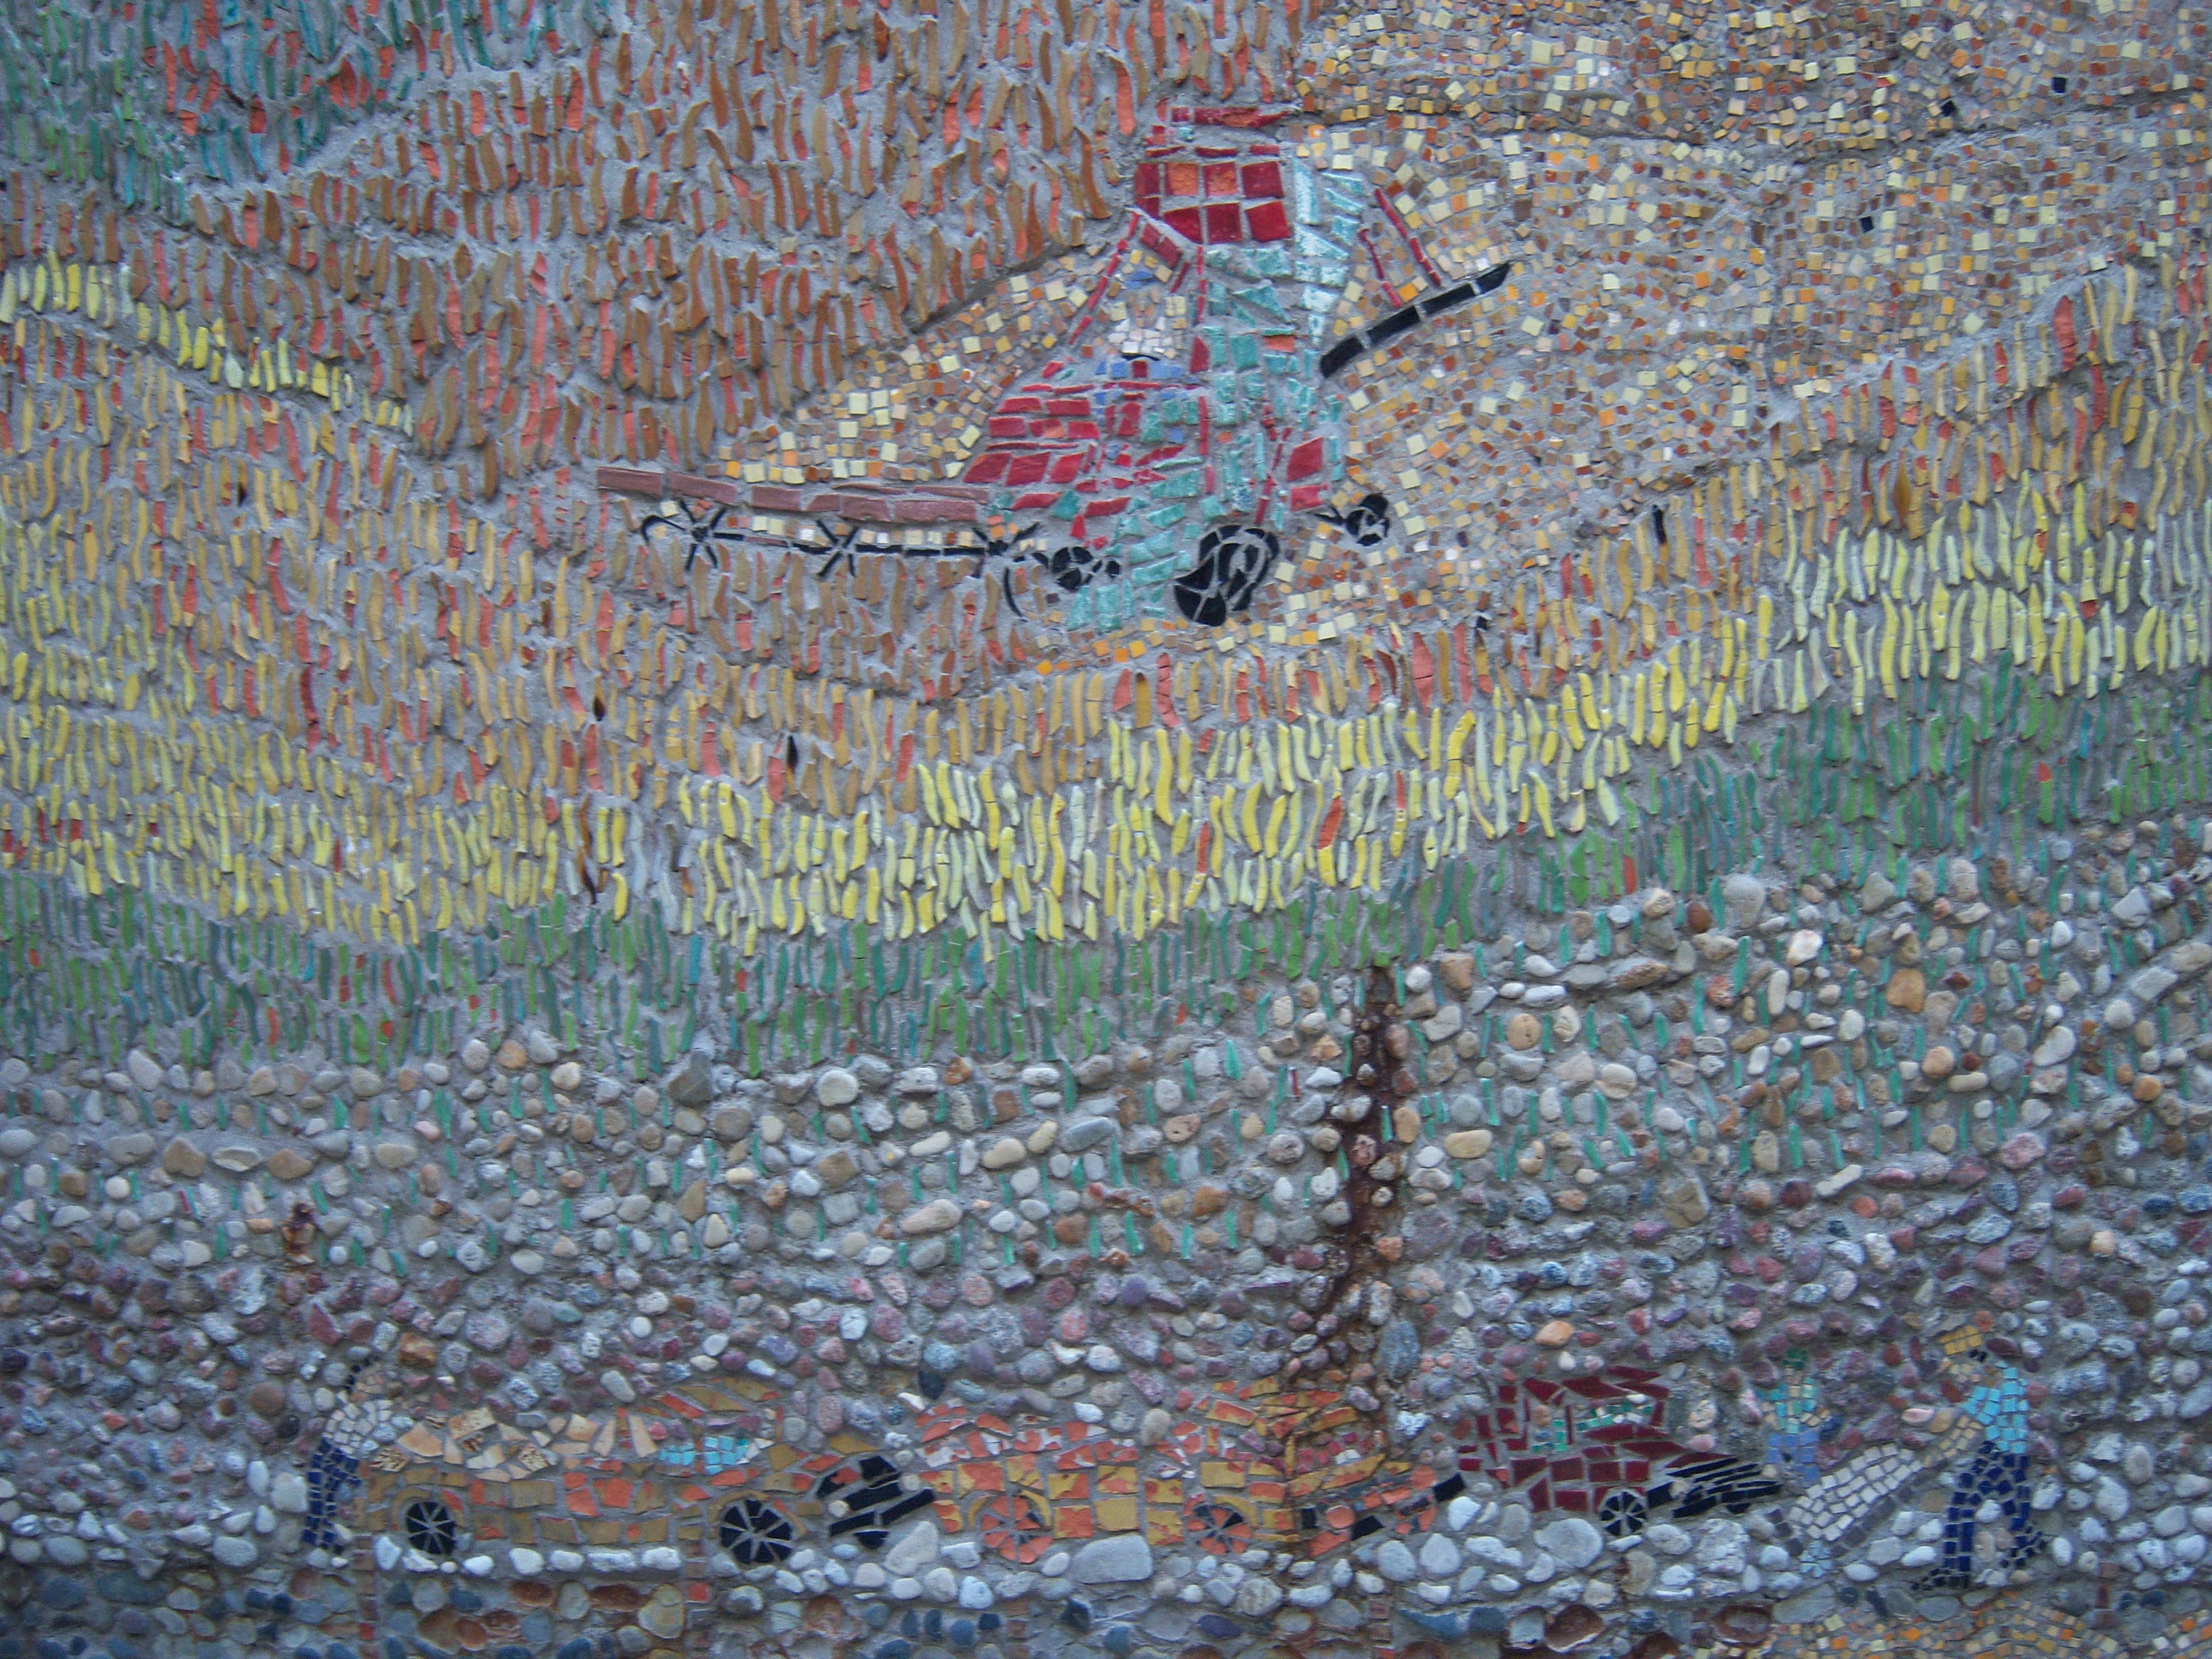
bird, art, wisconsin, kenoshacounty, kenosha